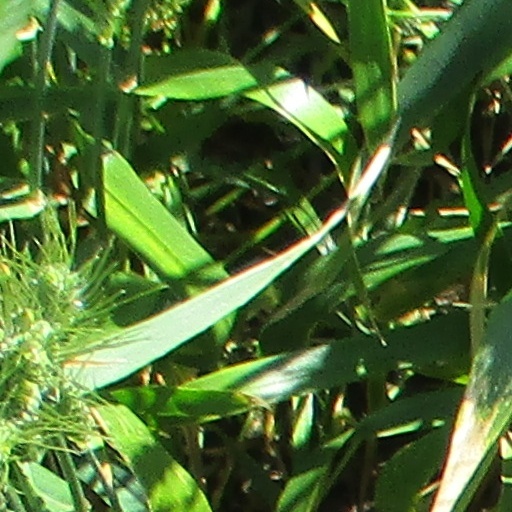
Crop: wheat